Fritz J. Raddatz

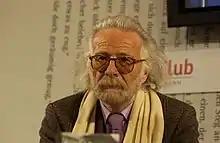
Fritz J. Raddatz (2003)

Fritz Joachim Raddatz (3 September 1931 – 26 February 2015) was a German feuilletonist, essayist, biographer, journalist and romancier.